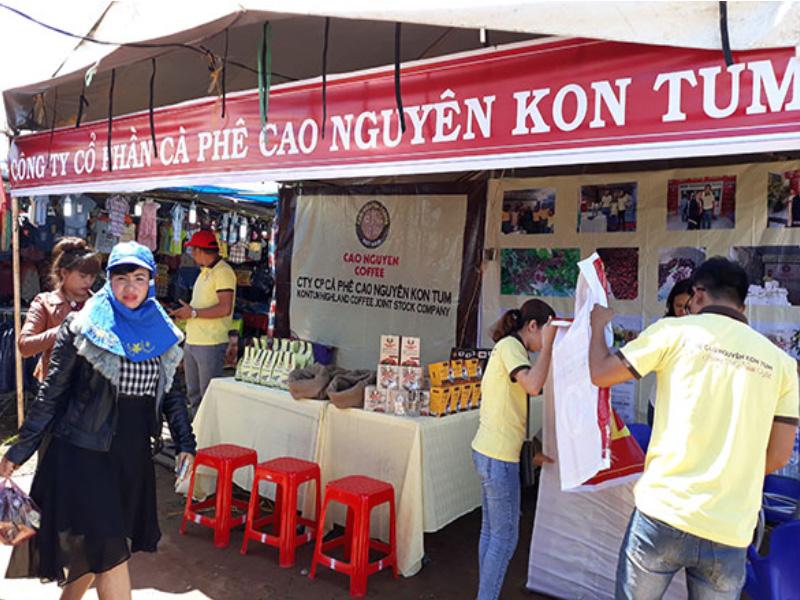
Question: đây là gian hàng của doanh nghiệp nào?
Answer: đây là doanh nghiệp của công ty cổ phần cà phê cao nguyên kon tum